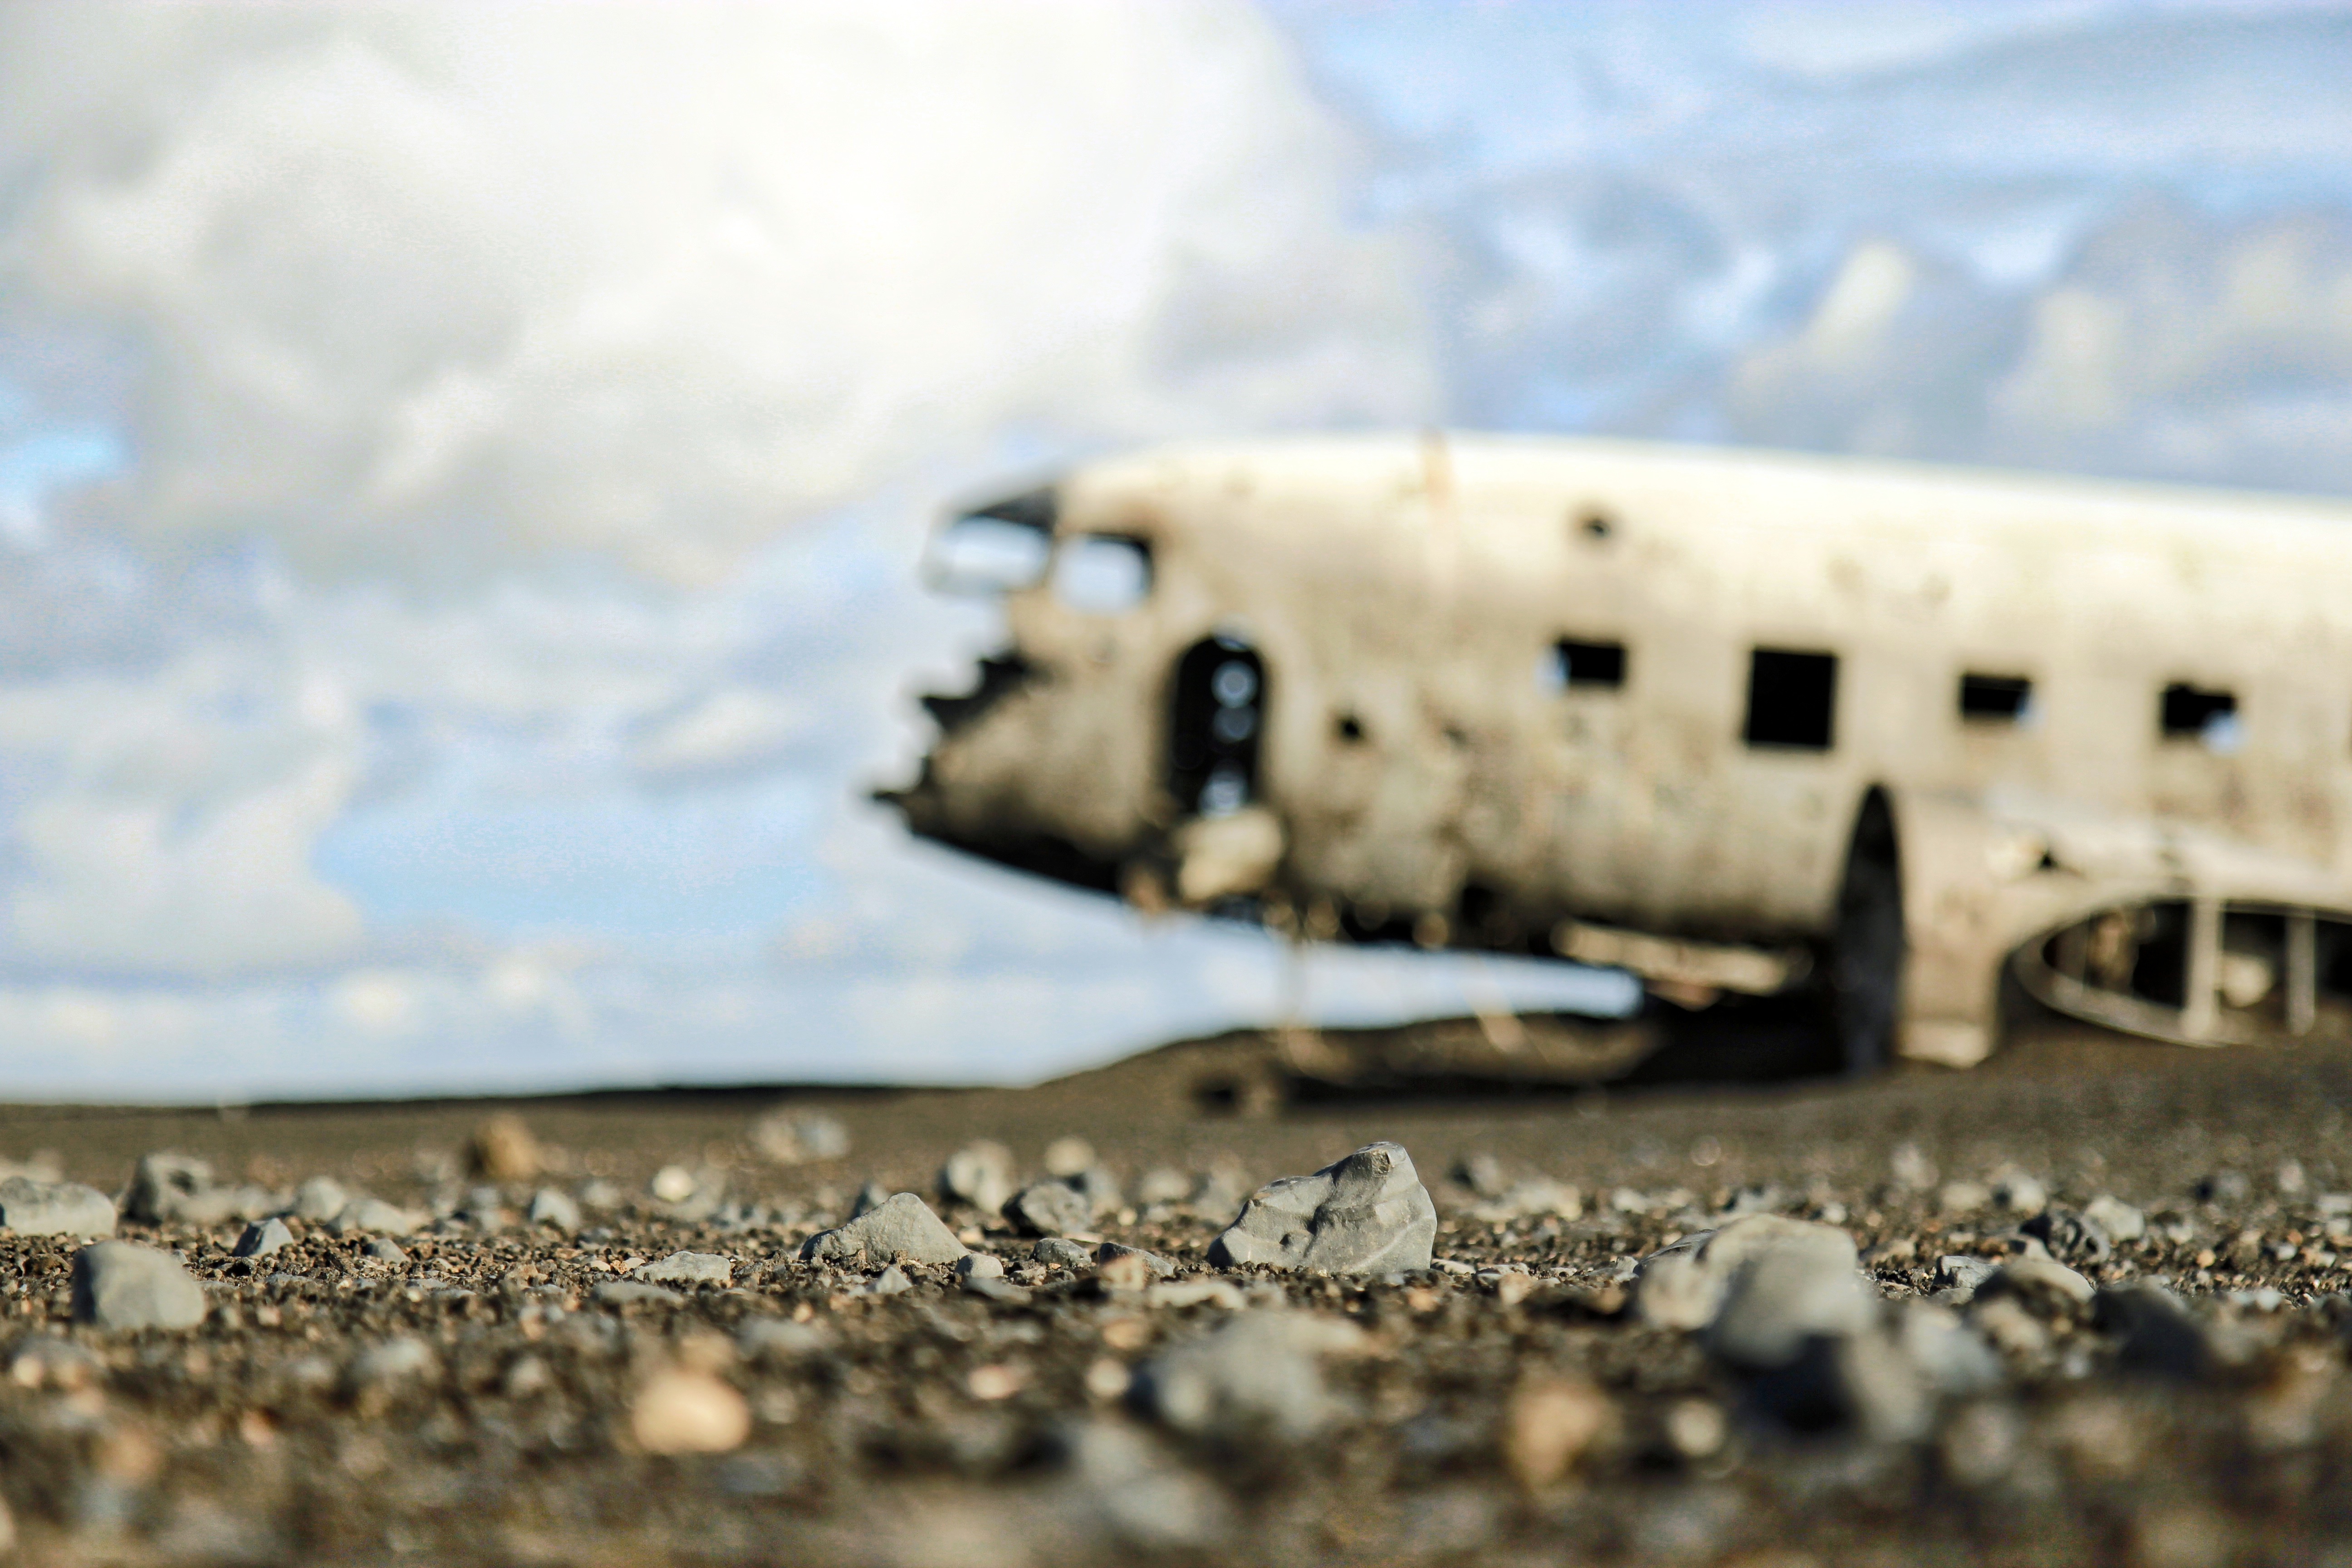
sea, coast, sand, plane, aircraft, vehicle, ruin, plane wreck, wreckage, gravel, atmosphere of earth